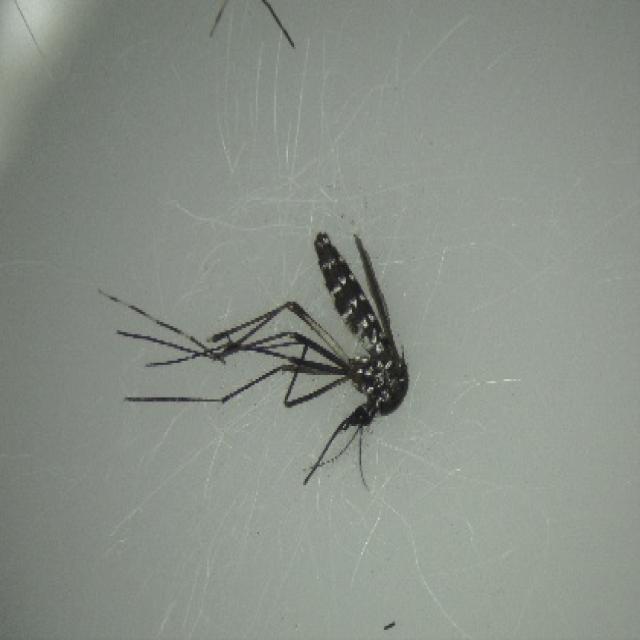
Species: aedes_albopictus